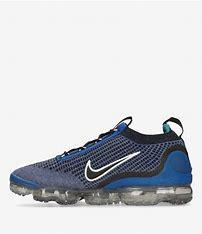
Brand: Nike
Model: Air Vapormax 2021 FK